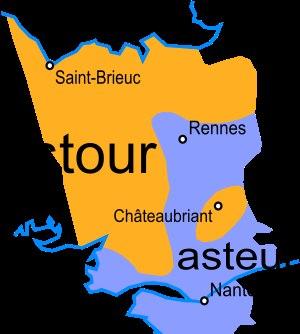
Le gallo ou la langue gallèse est la langue d'oïl de la Haute-Bretagne. Il est traditionnellement parlé en Ille-et-Vilaine, dans la Loire-Atlantique et dans l'est du Morbihan et des Côtes-d'Armor, derrière une frontière linguistique allant de Plouha à Guérande. La limite orientale du gallo est moins claire, car il existe un continuum avec les langues d'oïl voisines, voire donc des isolats de langues bretonnes celtiques. Certains linguistes considèrent par exemple que le gallo s'étend dans des régions contiguës à la Bretagne historique, en particulier dans l'aire plus vaste du Massif armoricain.